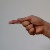
The image shows a hand gesture representing the letter 'G' in Indian Sign Language.